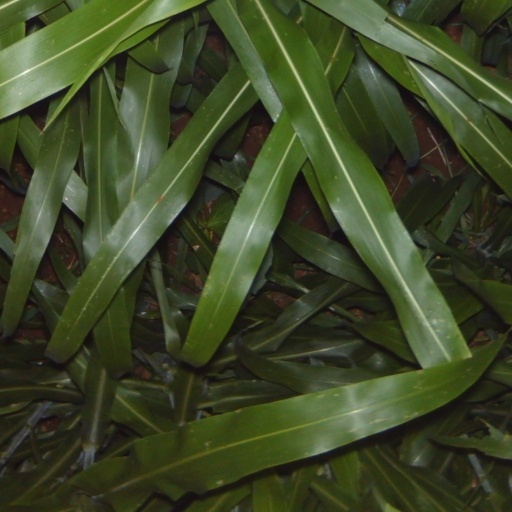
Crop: sorghum